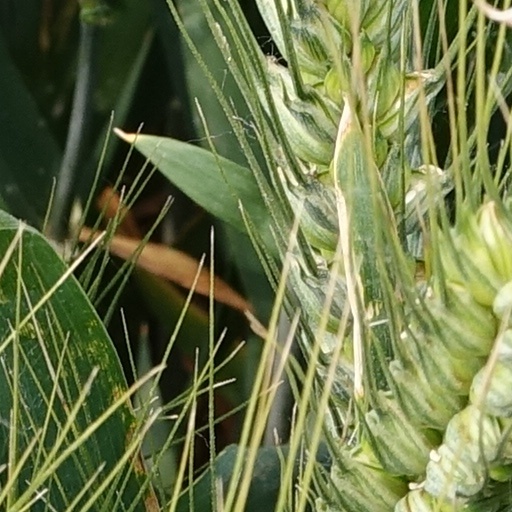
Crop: wheat